From Where They Stood

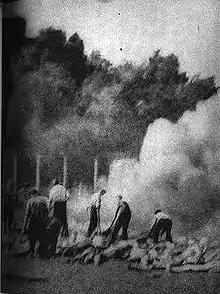
Cropped photo of bodies being burned at Auschwitz, which was analyzed in the film

Unlike other Holocaust documentaries, which rely on survivor testimonials, Cognet chose to take an investigative approach. He scrutinized closely each of the photographs to determine precisely where they were taken. The film begins by showing photographs taken secretly by a prisoner at Dachau who worked as a nurse at the prisoner infirmary. These show the barracks and portraits of prisoners, sometimes posing casually.